Melite (Attica)

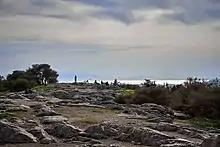
The Melite plateau

Melite was a deme of ancient Attica, located in the city centre of Athens, within the walls erected by Themistocles and to the west of the Acropolis. It included the Agora and the Pnyx. It belonged to the tribe of Kekropis.